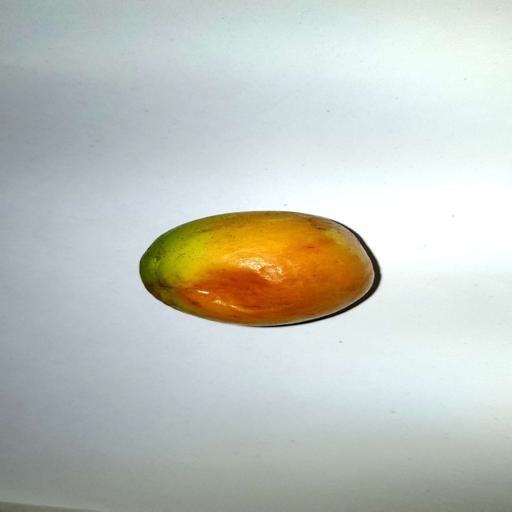
Label: bruised